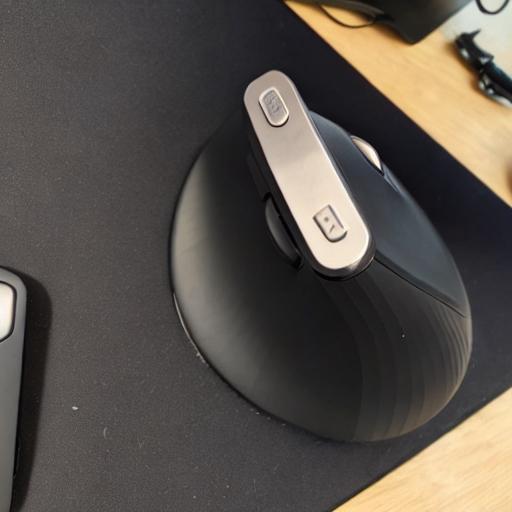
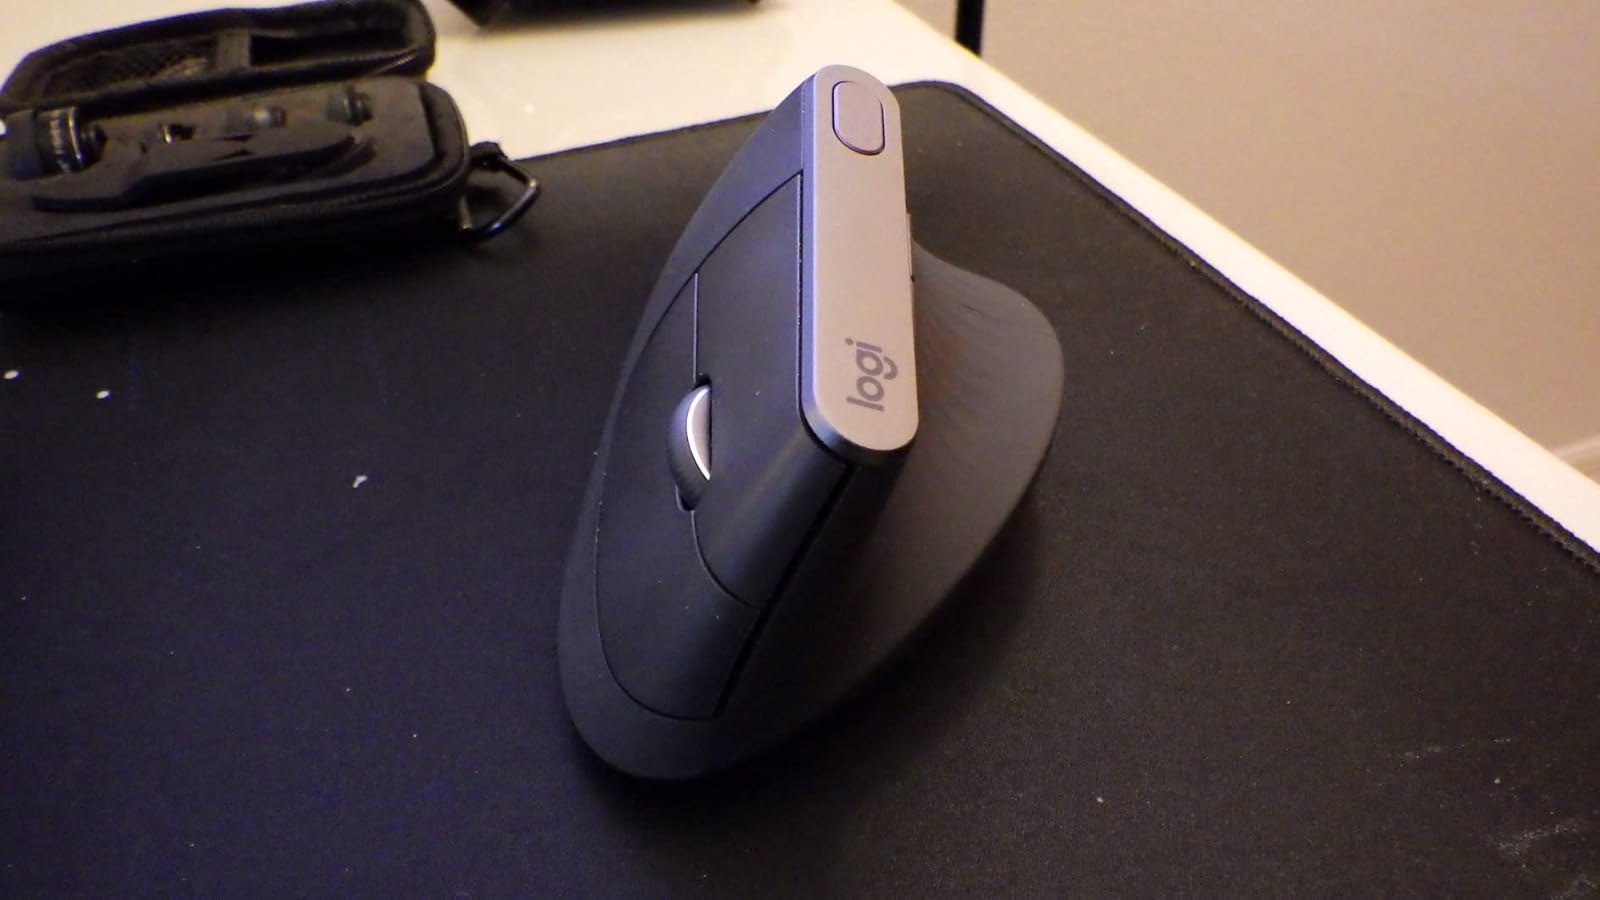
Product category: mouse
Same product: no